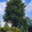
Label: oak_tree